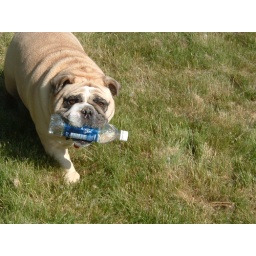
Augie slobbers so much, she has to carry around her own bottle of water to replenish her supply.